Huanca (monolith)

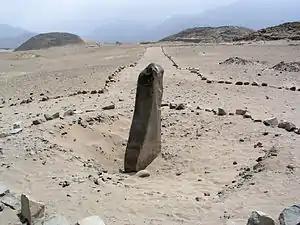
Huanca Stone in Caral.

Another important huanca is located in front of one of the pyramidal buildings of Caral, an archaeological site on the central north coast of Peru, in the district of Supe, Barranca Province. In the Plazuela de La Huanca, at the front of the facade of one of the pyramids (Pyramidal Building La Huanca, Sector I in Caral Alto) is precisely a swell on the ground and is 2.15 m high.